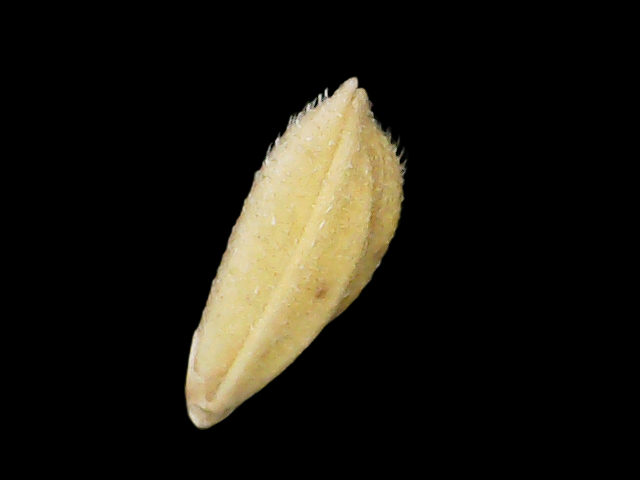
Rice variety: Bd33